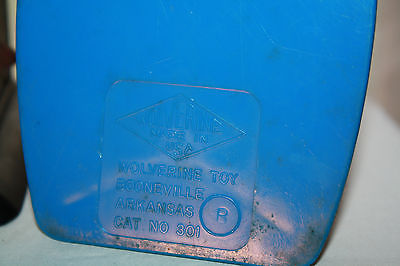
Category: toaster